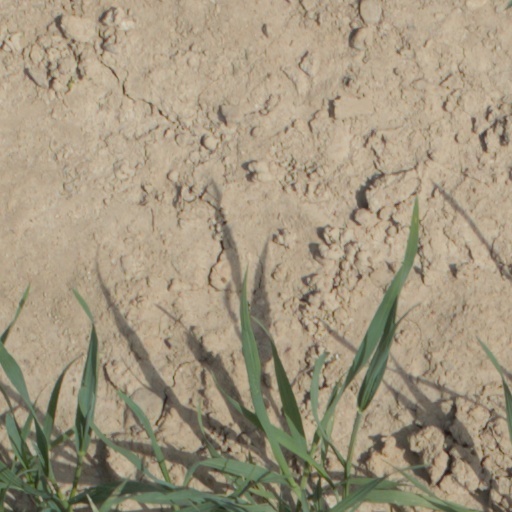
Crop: wheat